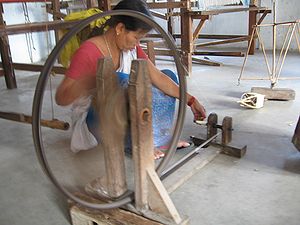
Spinderok
Kvinde spinder tråd med hånden i et lille væveri i byen Tezpur i den indiske delstat Assam 2006. Hun roterer hjulet med højre hånd, og styrer fibrene med venstre. Bagved ses dele af vævestolen og til højre et enkelt haspetræ til at vikle garnet op i hasper og bundter.
Spinderok, hjulrok eller rok er et redskab til at spinde, det vil sige sno, fibre til tråd og garn. Tråd og garn bruges særlig til vævning og strikning. At fremstille tøj var meget tids- og arbejdskrævende før masseproduktionen. Spinderokkene, som blev taget i brug i Europa fra 1500-tallet, lettede arbejdet betydeligt.